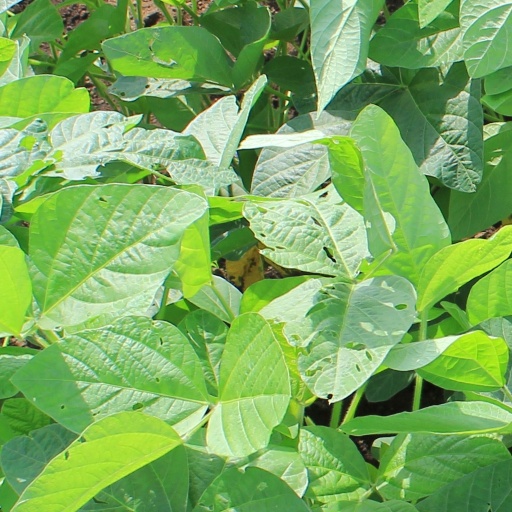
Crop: soybean